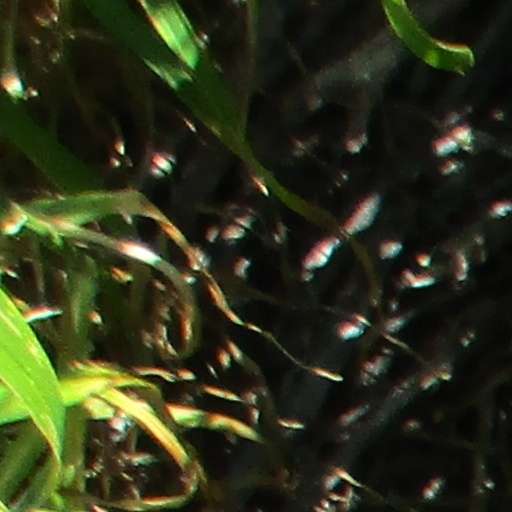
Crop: wheat